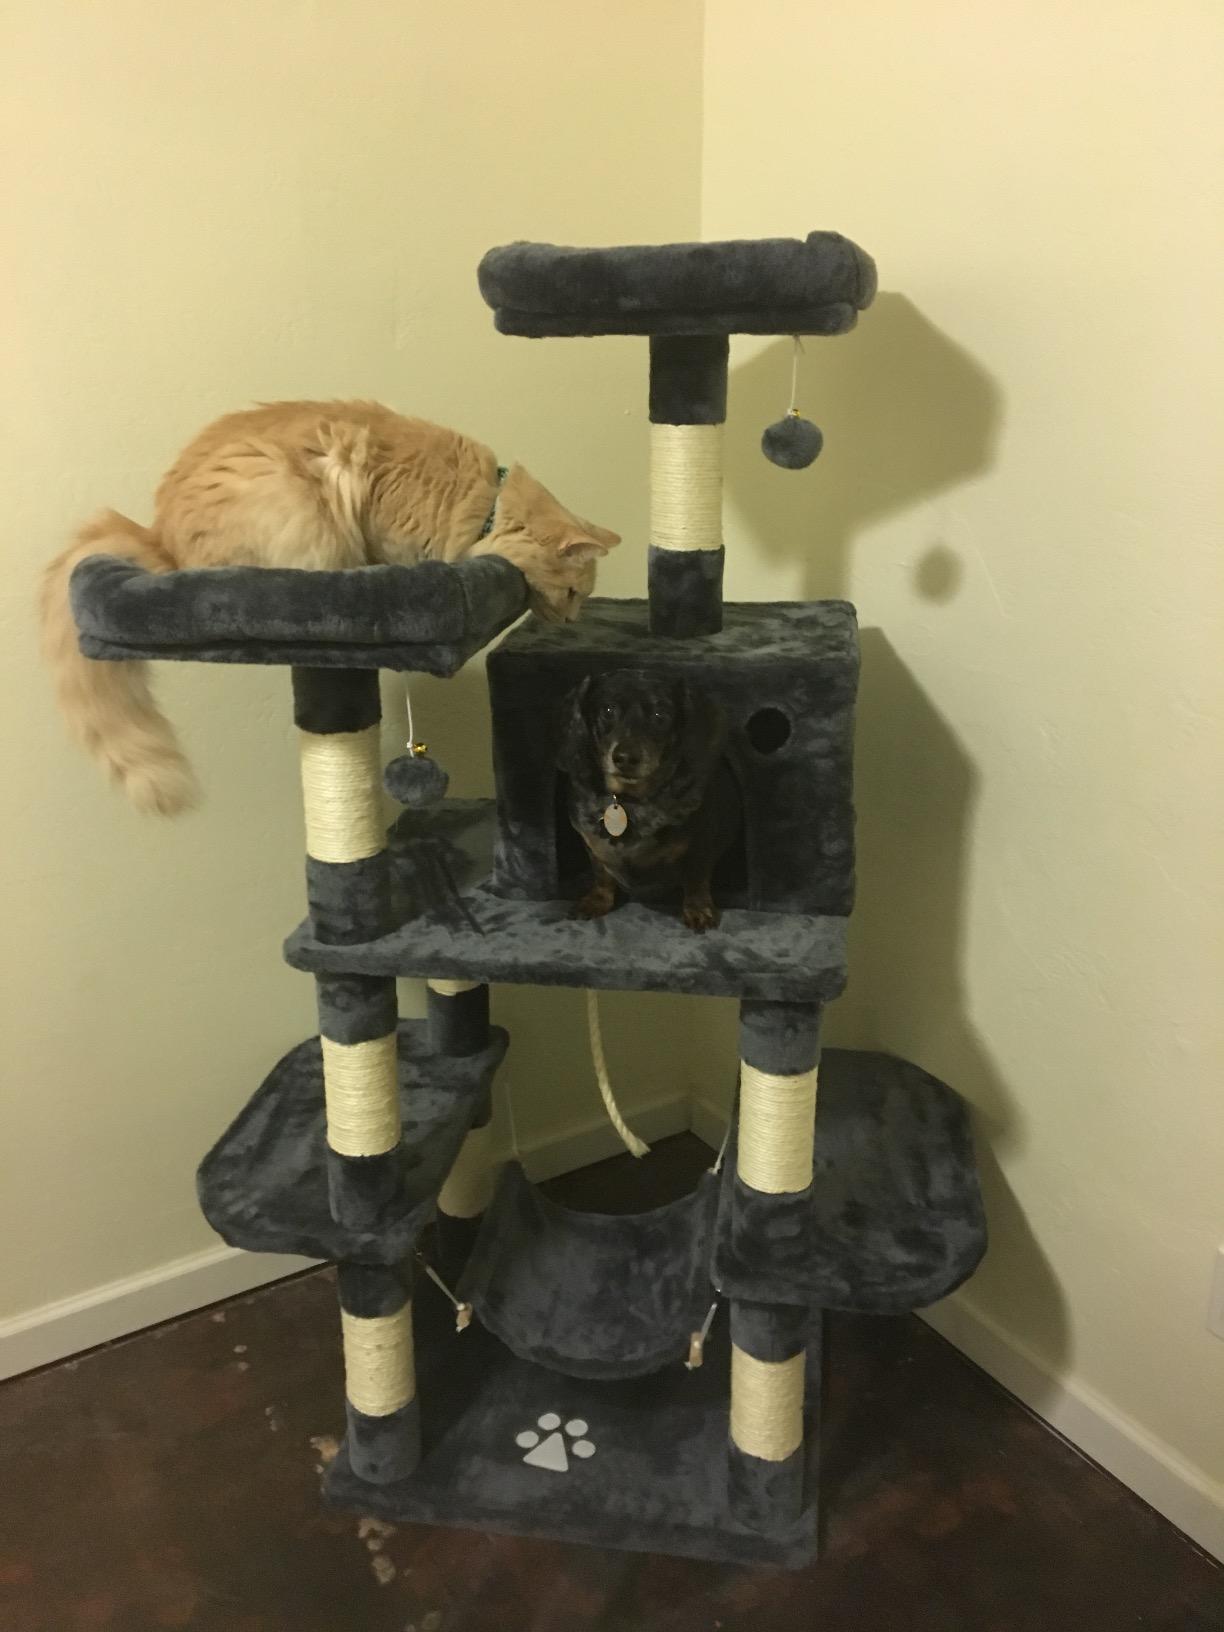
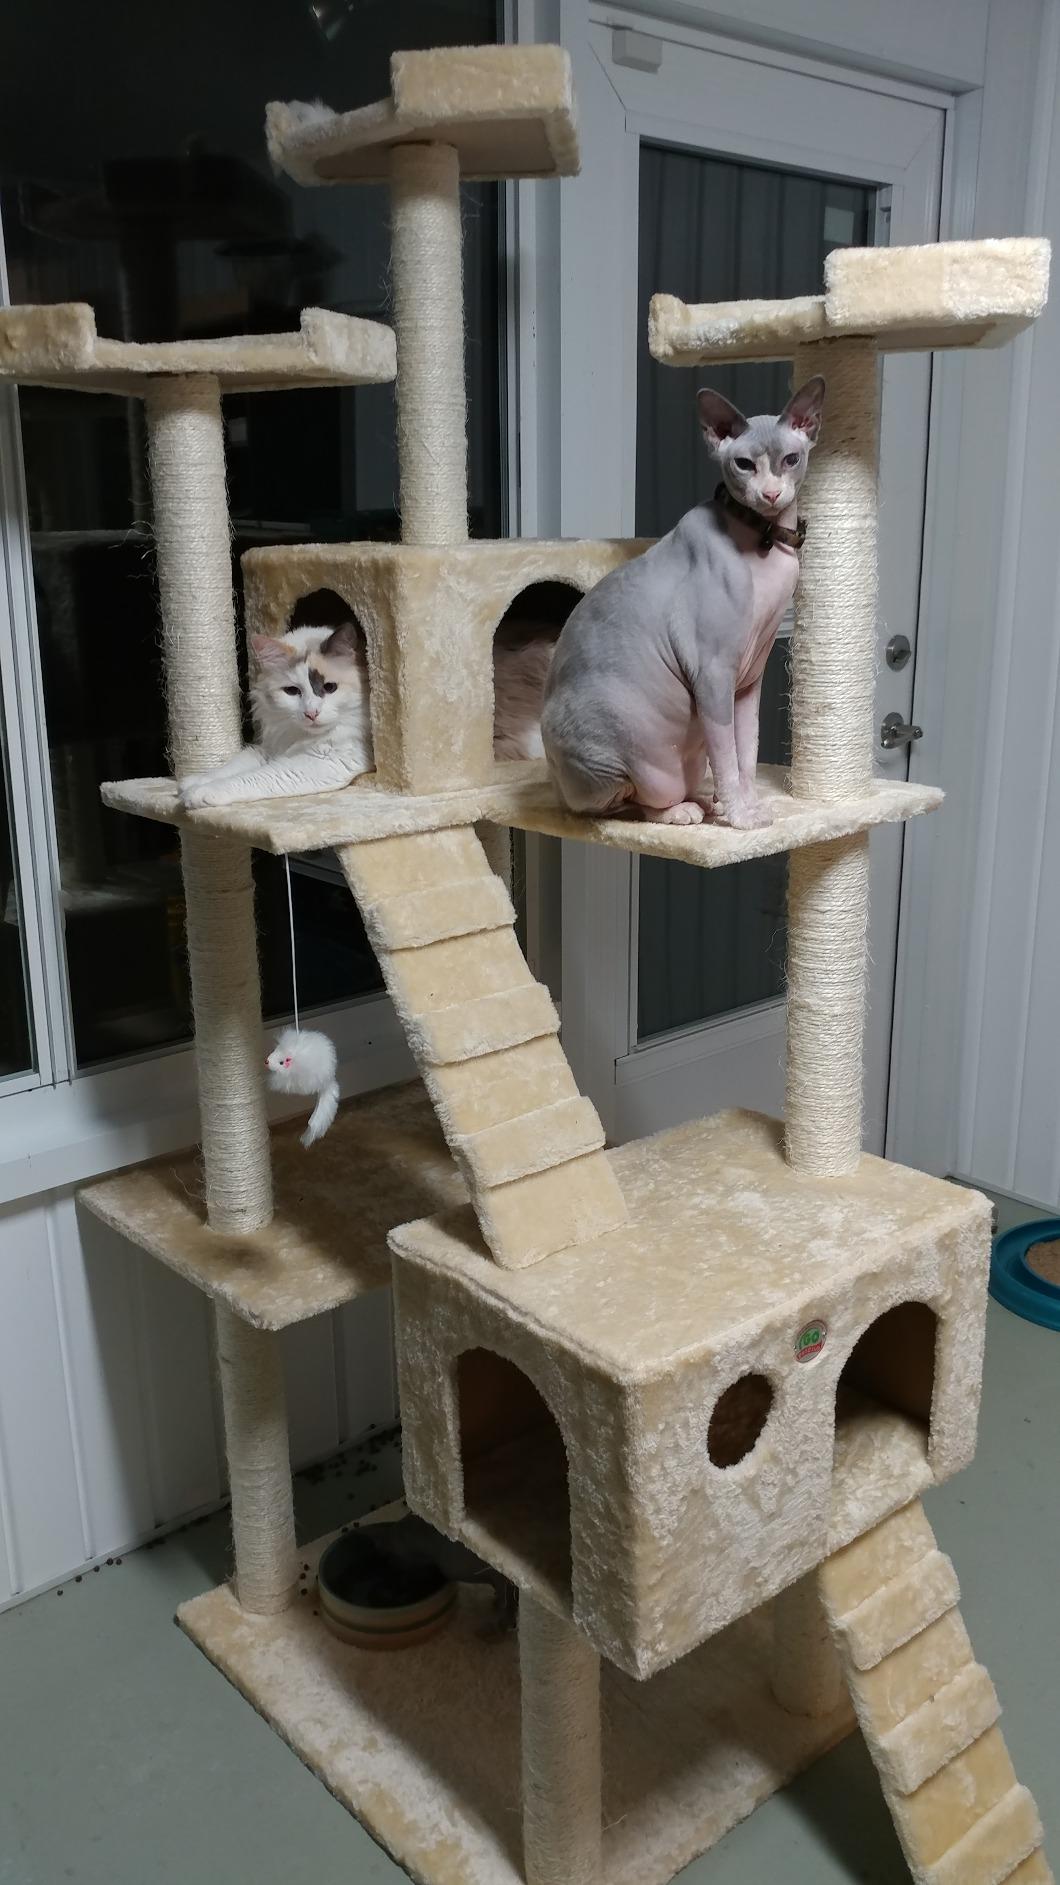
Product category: items_cat tree
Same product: no